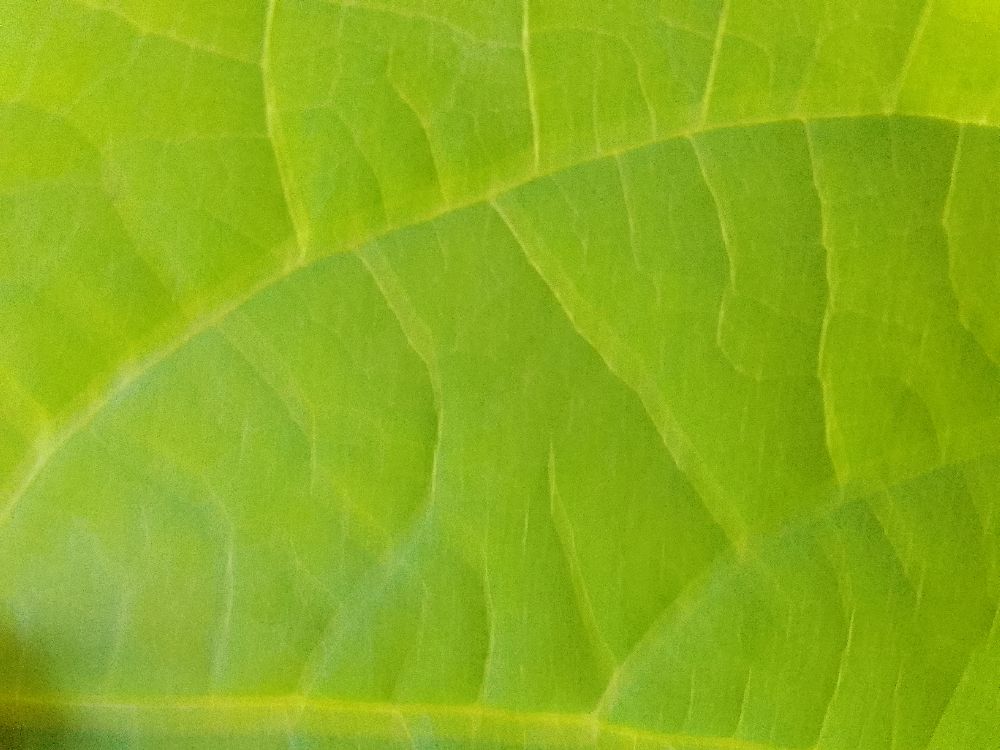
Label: healthy